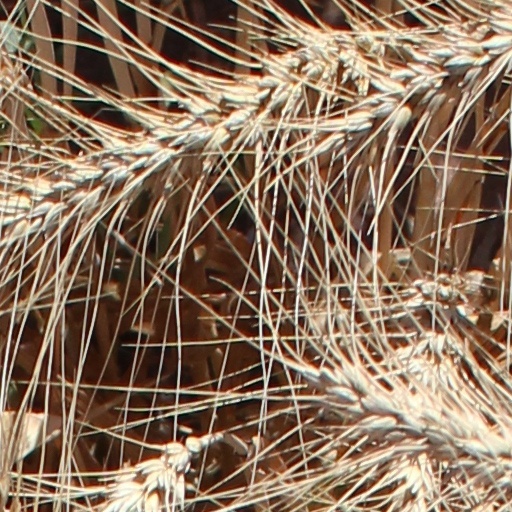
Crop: wheat